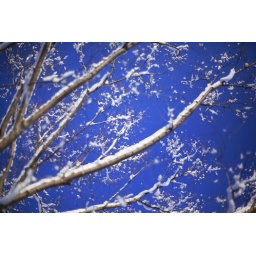
Sonw in the blue sky